Labia

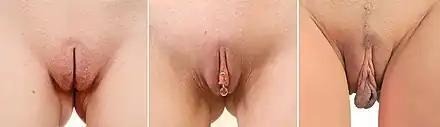
Labia minora are pronounced differently in different women. This natural variation is completely normal. Depending on the length, the labia minora are visible or completely covered in a standing posture.

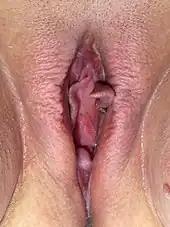
Aroused labia majora with wrinkles

The color, size, length, and shape of the inner labia can vary extensively from woman to woman. In some women, the "labia minora" are almost non-existent, and in others, they can be fleshy and protuberant. They can range in color from a light pink to brownish black, and texturally can vary between smooth and very rugose.